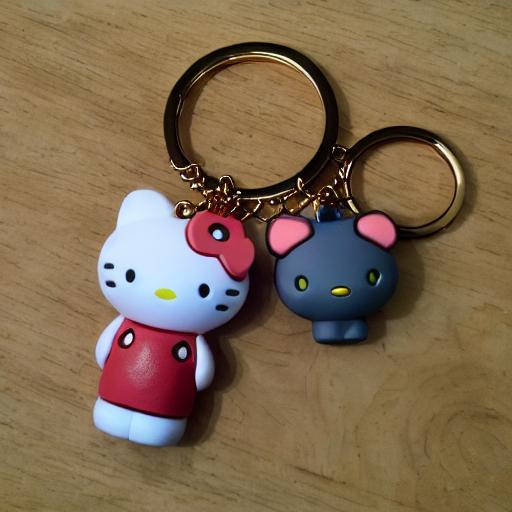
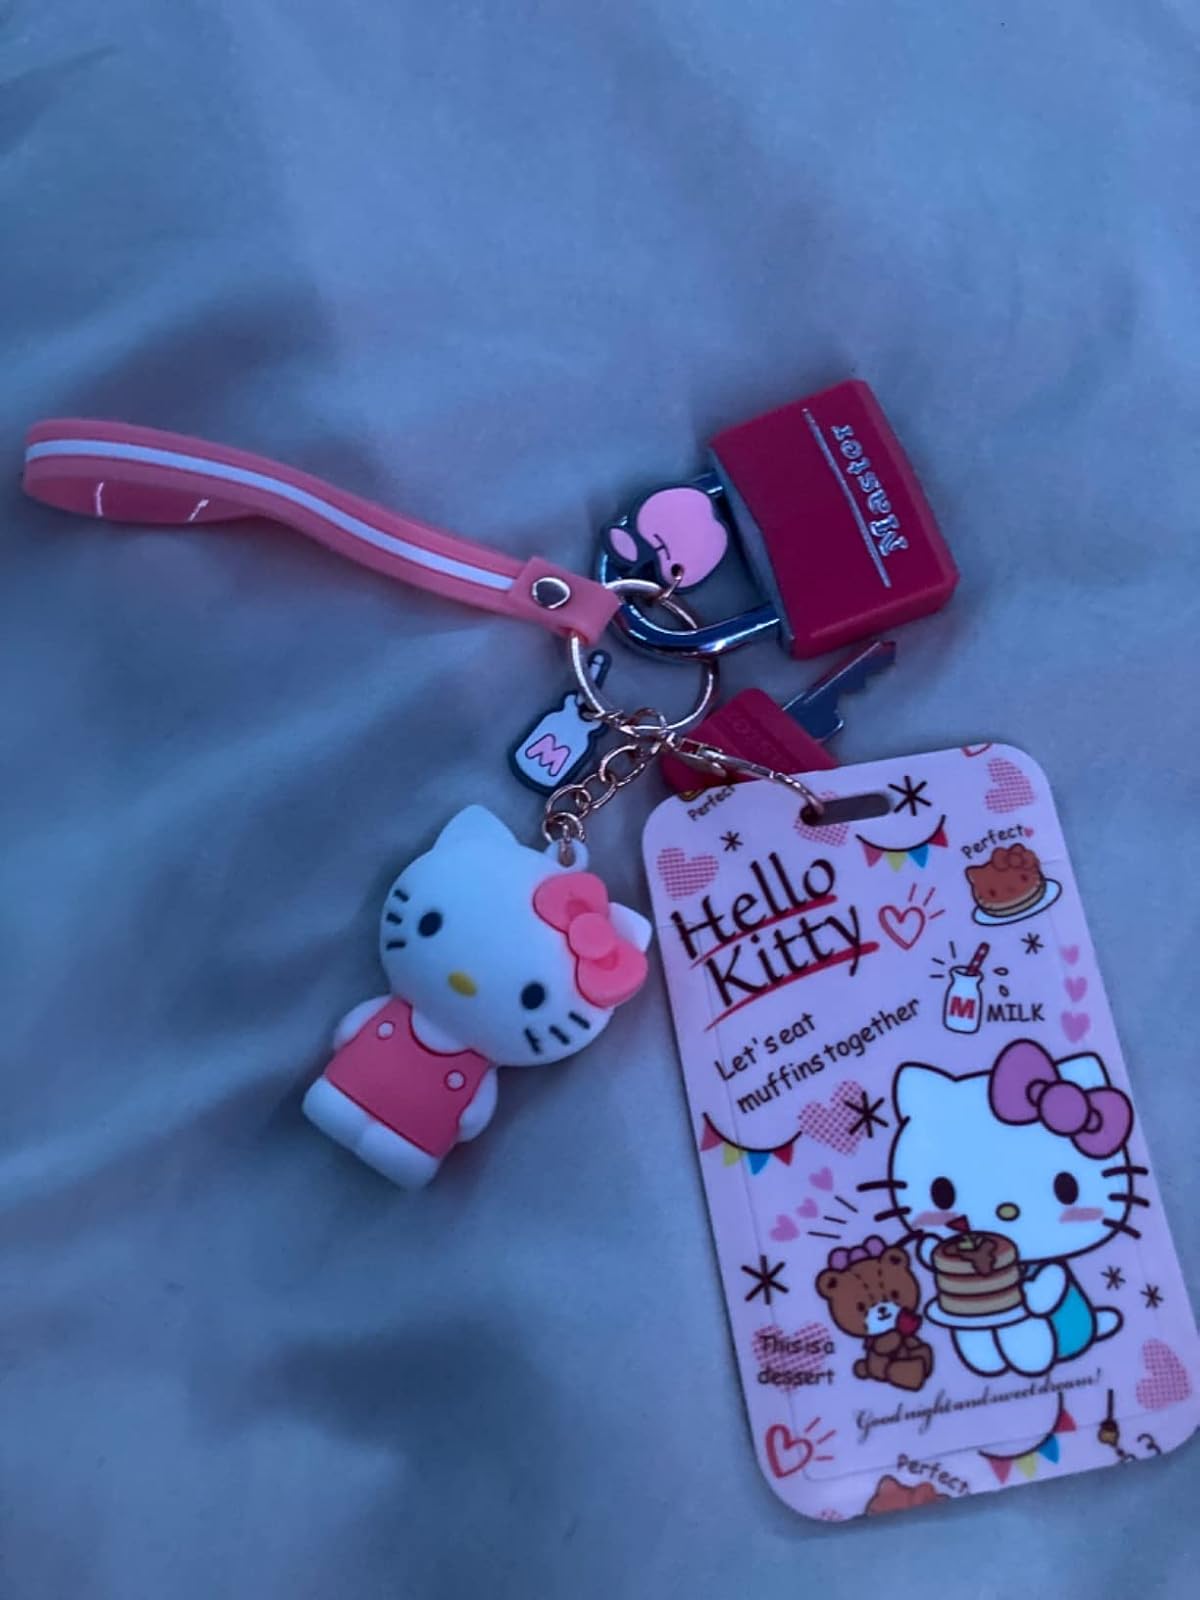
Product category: accessories_keychain
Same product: no